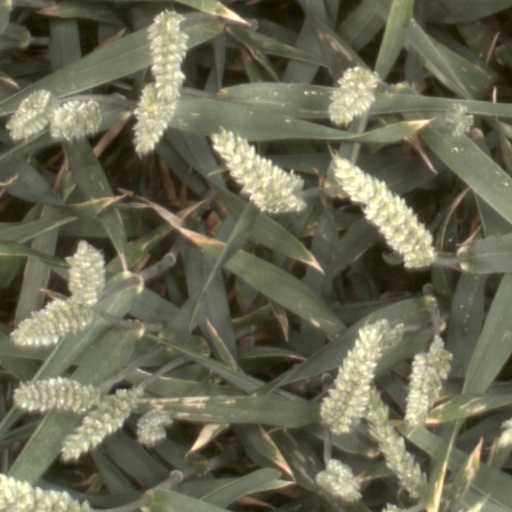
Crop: wheat